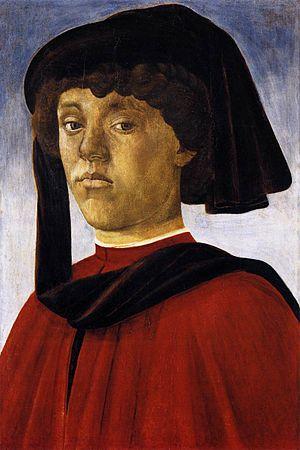
Le Portrait de jeune garçon est une peinture de Sandro Botticelli, une tempera sur bois datant de 1470 environ, conservée à la Galerie Palatine à Florence.
Cette page est une liste d'œuvres de Sandro Botticelli.